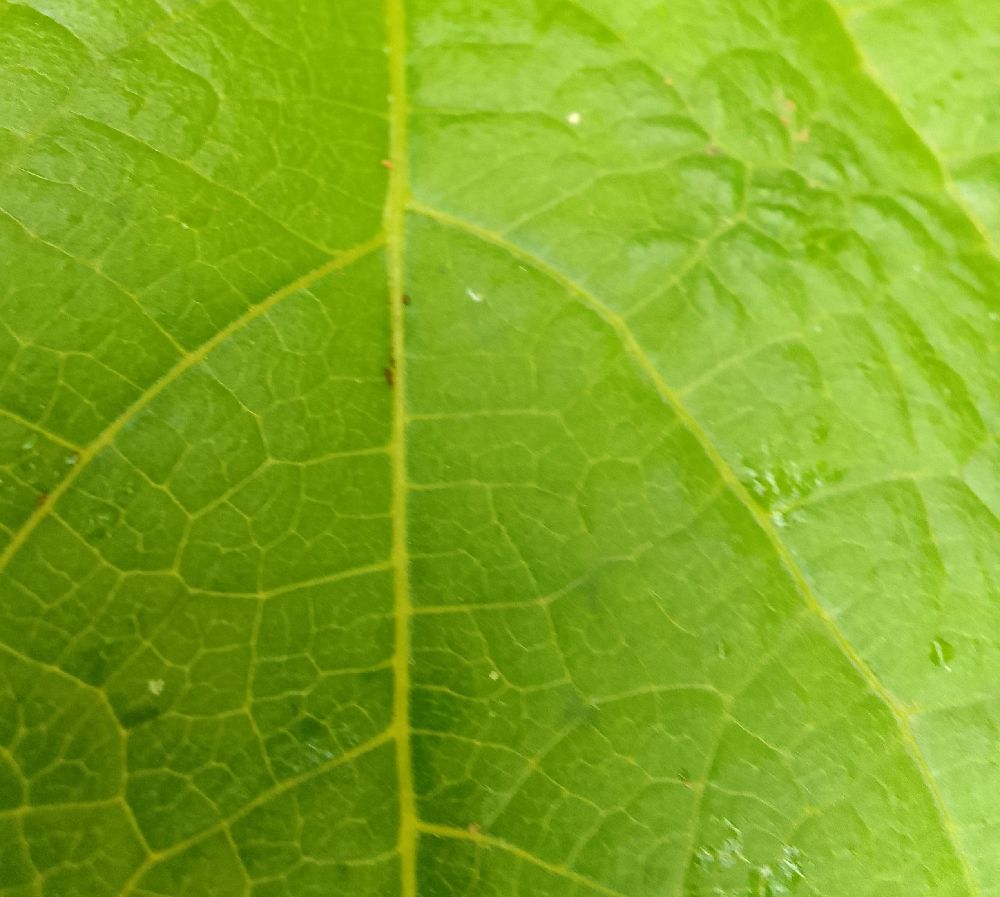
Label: healthy